Fritz Heinemann (artist)

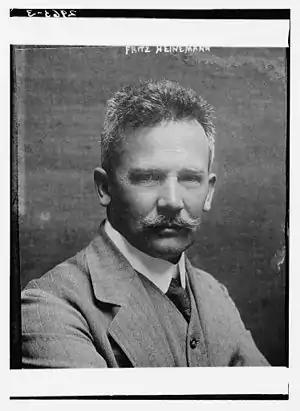

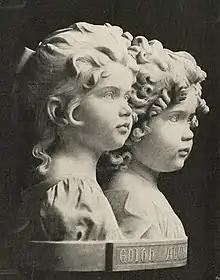
Sculpture of Edith and Alexandra Heinemann by Fritz Heinemann

Heinemann married the daughter of a wealthy cavalry officer from Nakel in the Province of Posen, and they had two children Edith and Alexandra. In 1902, Heinemann separated from his wife, who then married the sculptor, painter and graphic artist Karl Ludwig Manzel, whose circle of acquaintances included Kaiser Wilhelm II.